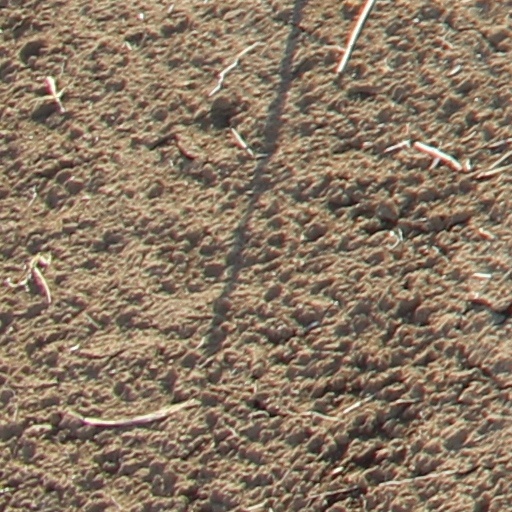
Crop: wheat